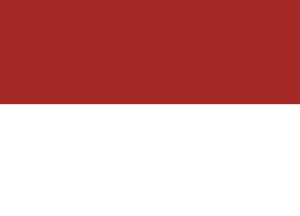
Juan Manuel de Rosas, surnommé « le Restaurateur des lois », était un homme politique et militaire argentin, qui fut gouverneur de la province de Buenos Aires et dirigea de 1835 à 1852 la Confédération argentine.
En Argentine, le Parti fédéraliste était à l’origine un groupe qui s’efforçait d’instaurer le système politique fédéraliste dans la jeune république argentine. Le camp fédéraliste argentin, dont les idéaux remontent aux temps de la Révolution de Mai, avait pour líder máximo la figure de José Gervasio Artigas, fondateur de l’Union des Peuples libres, mieux connue sous l’appellation de Ligue fédérale. Le parti fédéraliste poursuivit jusqu’au milieu du XIXᵉ siècle une lutte acharnée contre le Parti unitaire pour décider de l’organisation politique du pays.